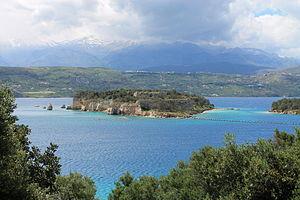
Vue de l'Île de Souda avec les ruines de l'ancienne forteresse vénitienne (XVIIIe siècle)
L'île de Souda est un îlot situé au Nord de l'île grecque de Crète, dans la baie homonyme. Cet îlot accueille les ruines d'une forteresse vénitienne du XVIᵉ siècle, qui protégeait l'accès à la baie.